Bluesky Formation

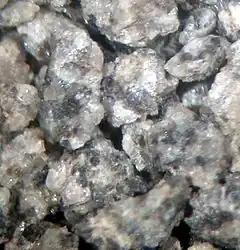
Bluesky Sandstone

The Bluesky Formation is a stratigraphic unit of Lower Cretaceous age in the Western Canada Sedimentary Basin. It takes the name from the hamlet of Bluesky, and was first described in Shell's "Bluesky No. 1" well by Badgley in 1952.